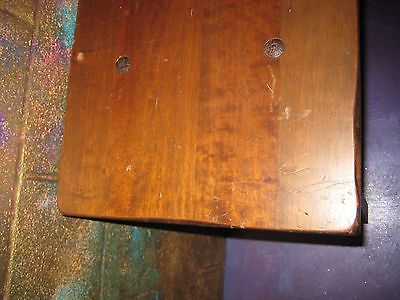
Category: table